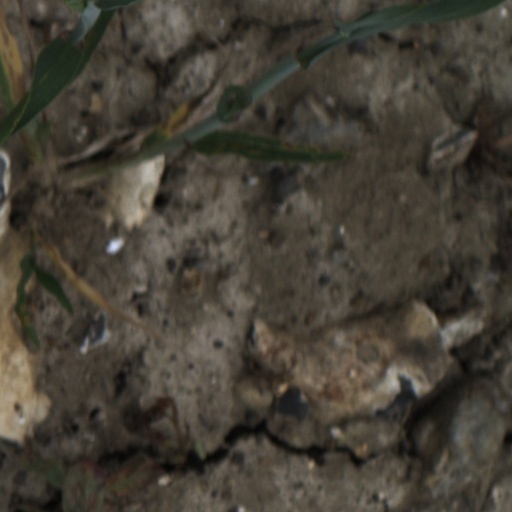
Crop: wheat